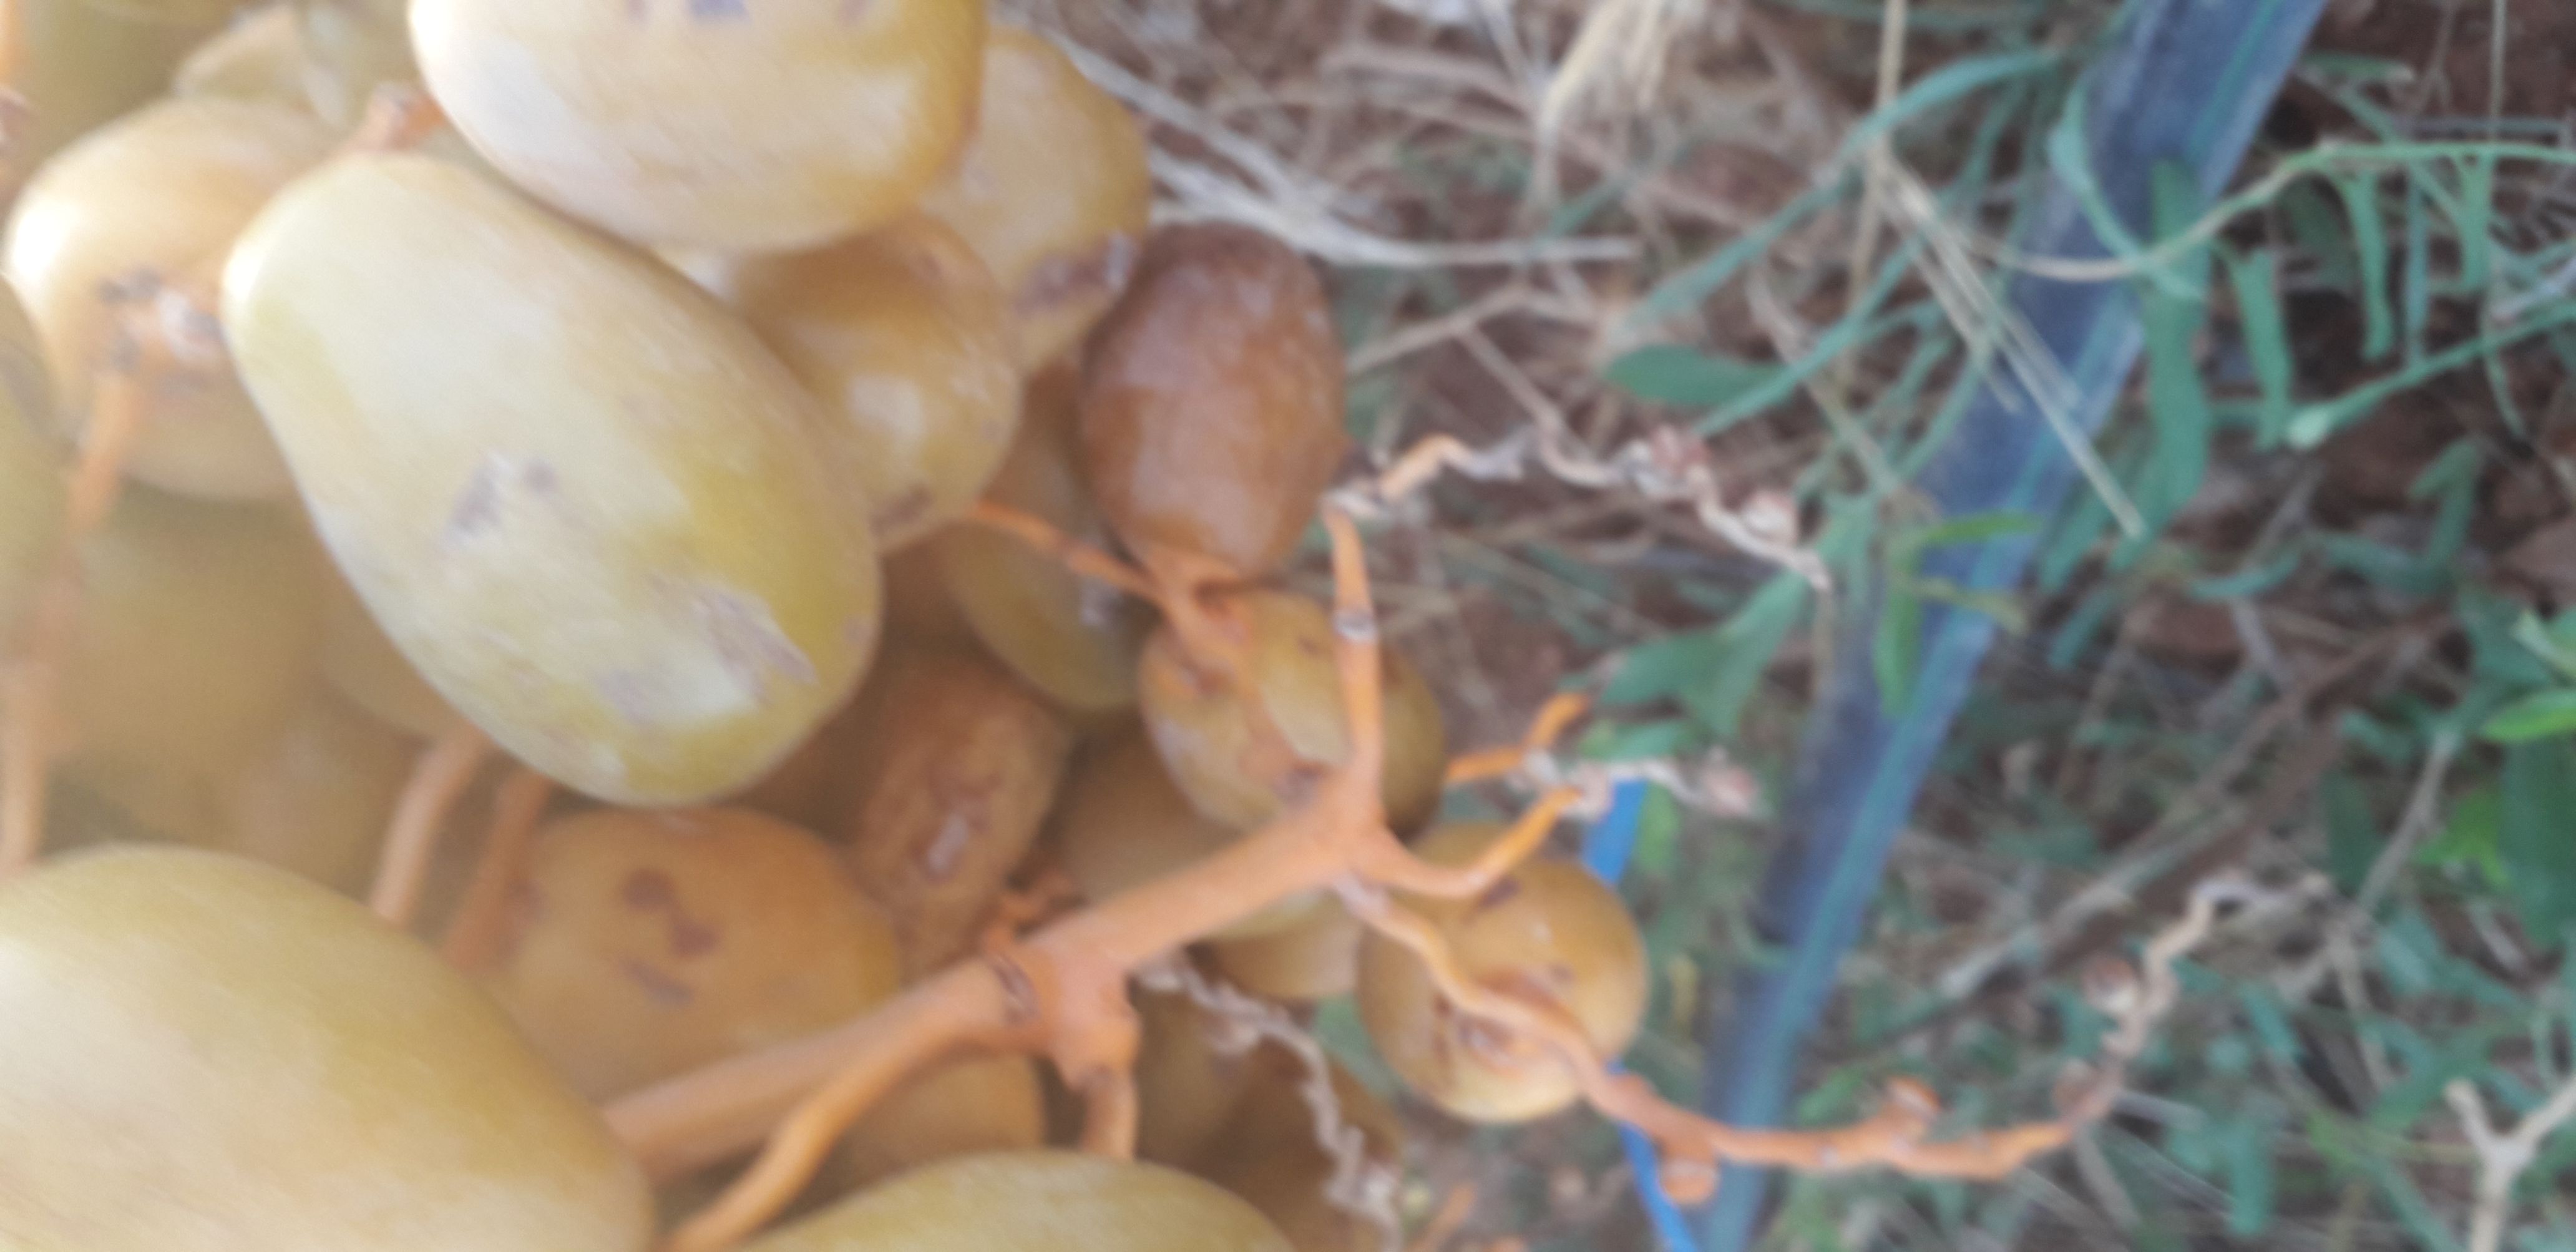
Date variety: Boufagous